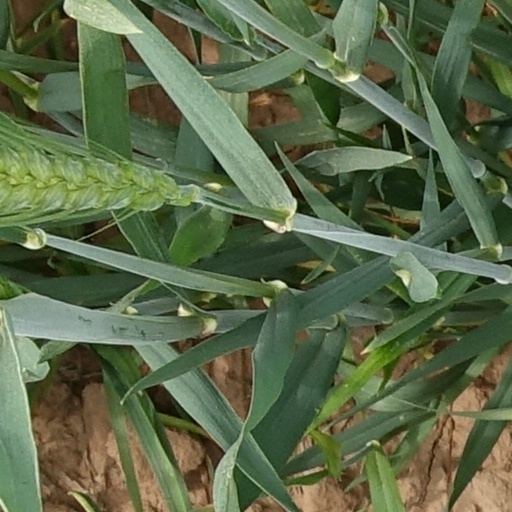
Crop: wheat